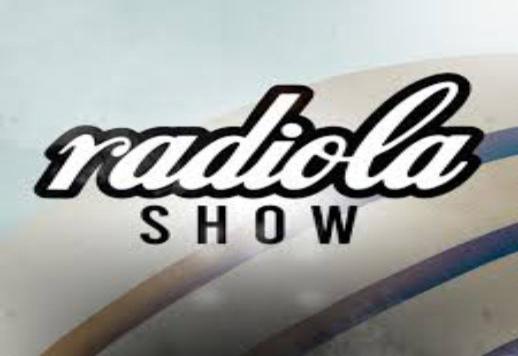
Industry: Electronic